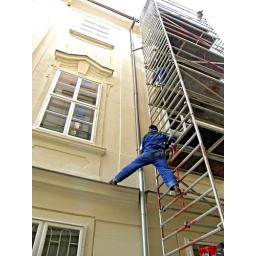
Decoraters paiting the walls of a building in Bratislava.